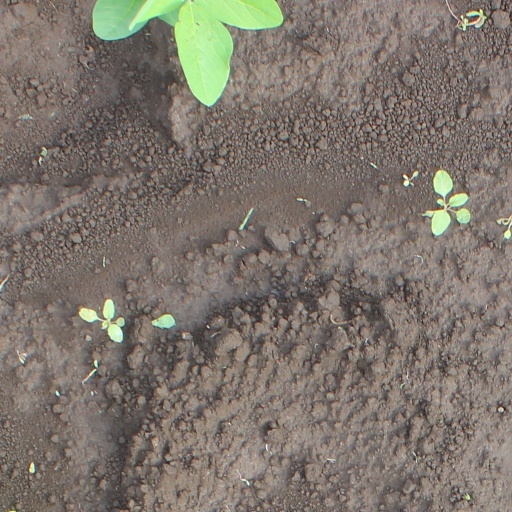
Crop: soybean